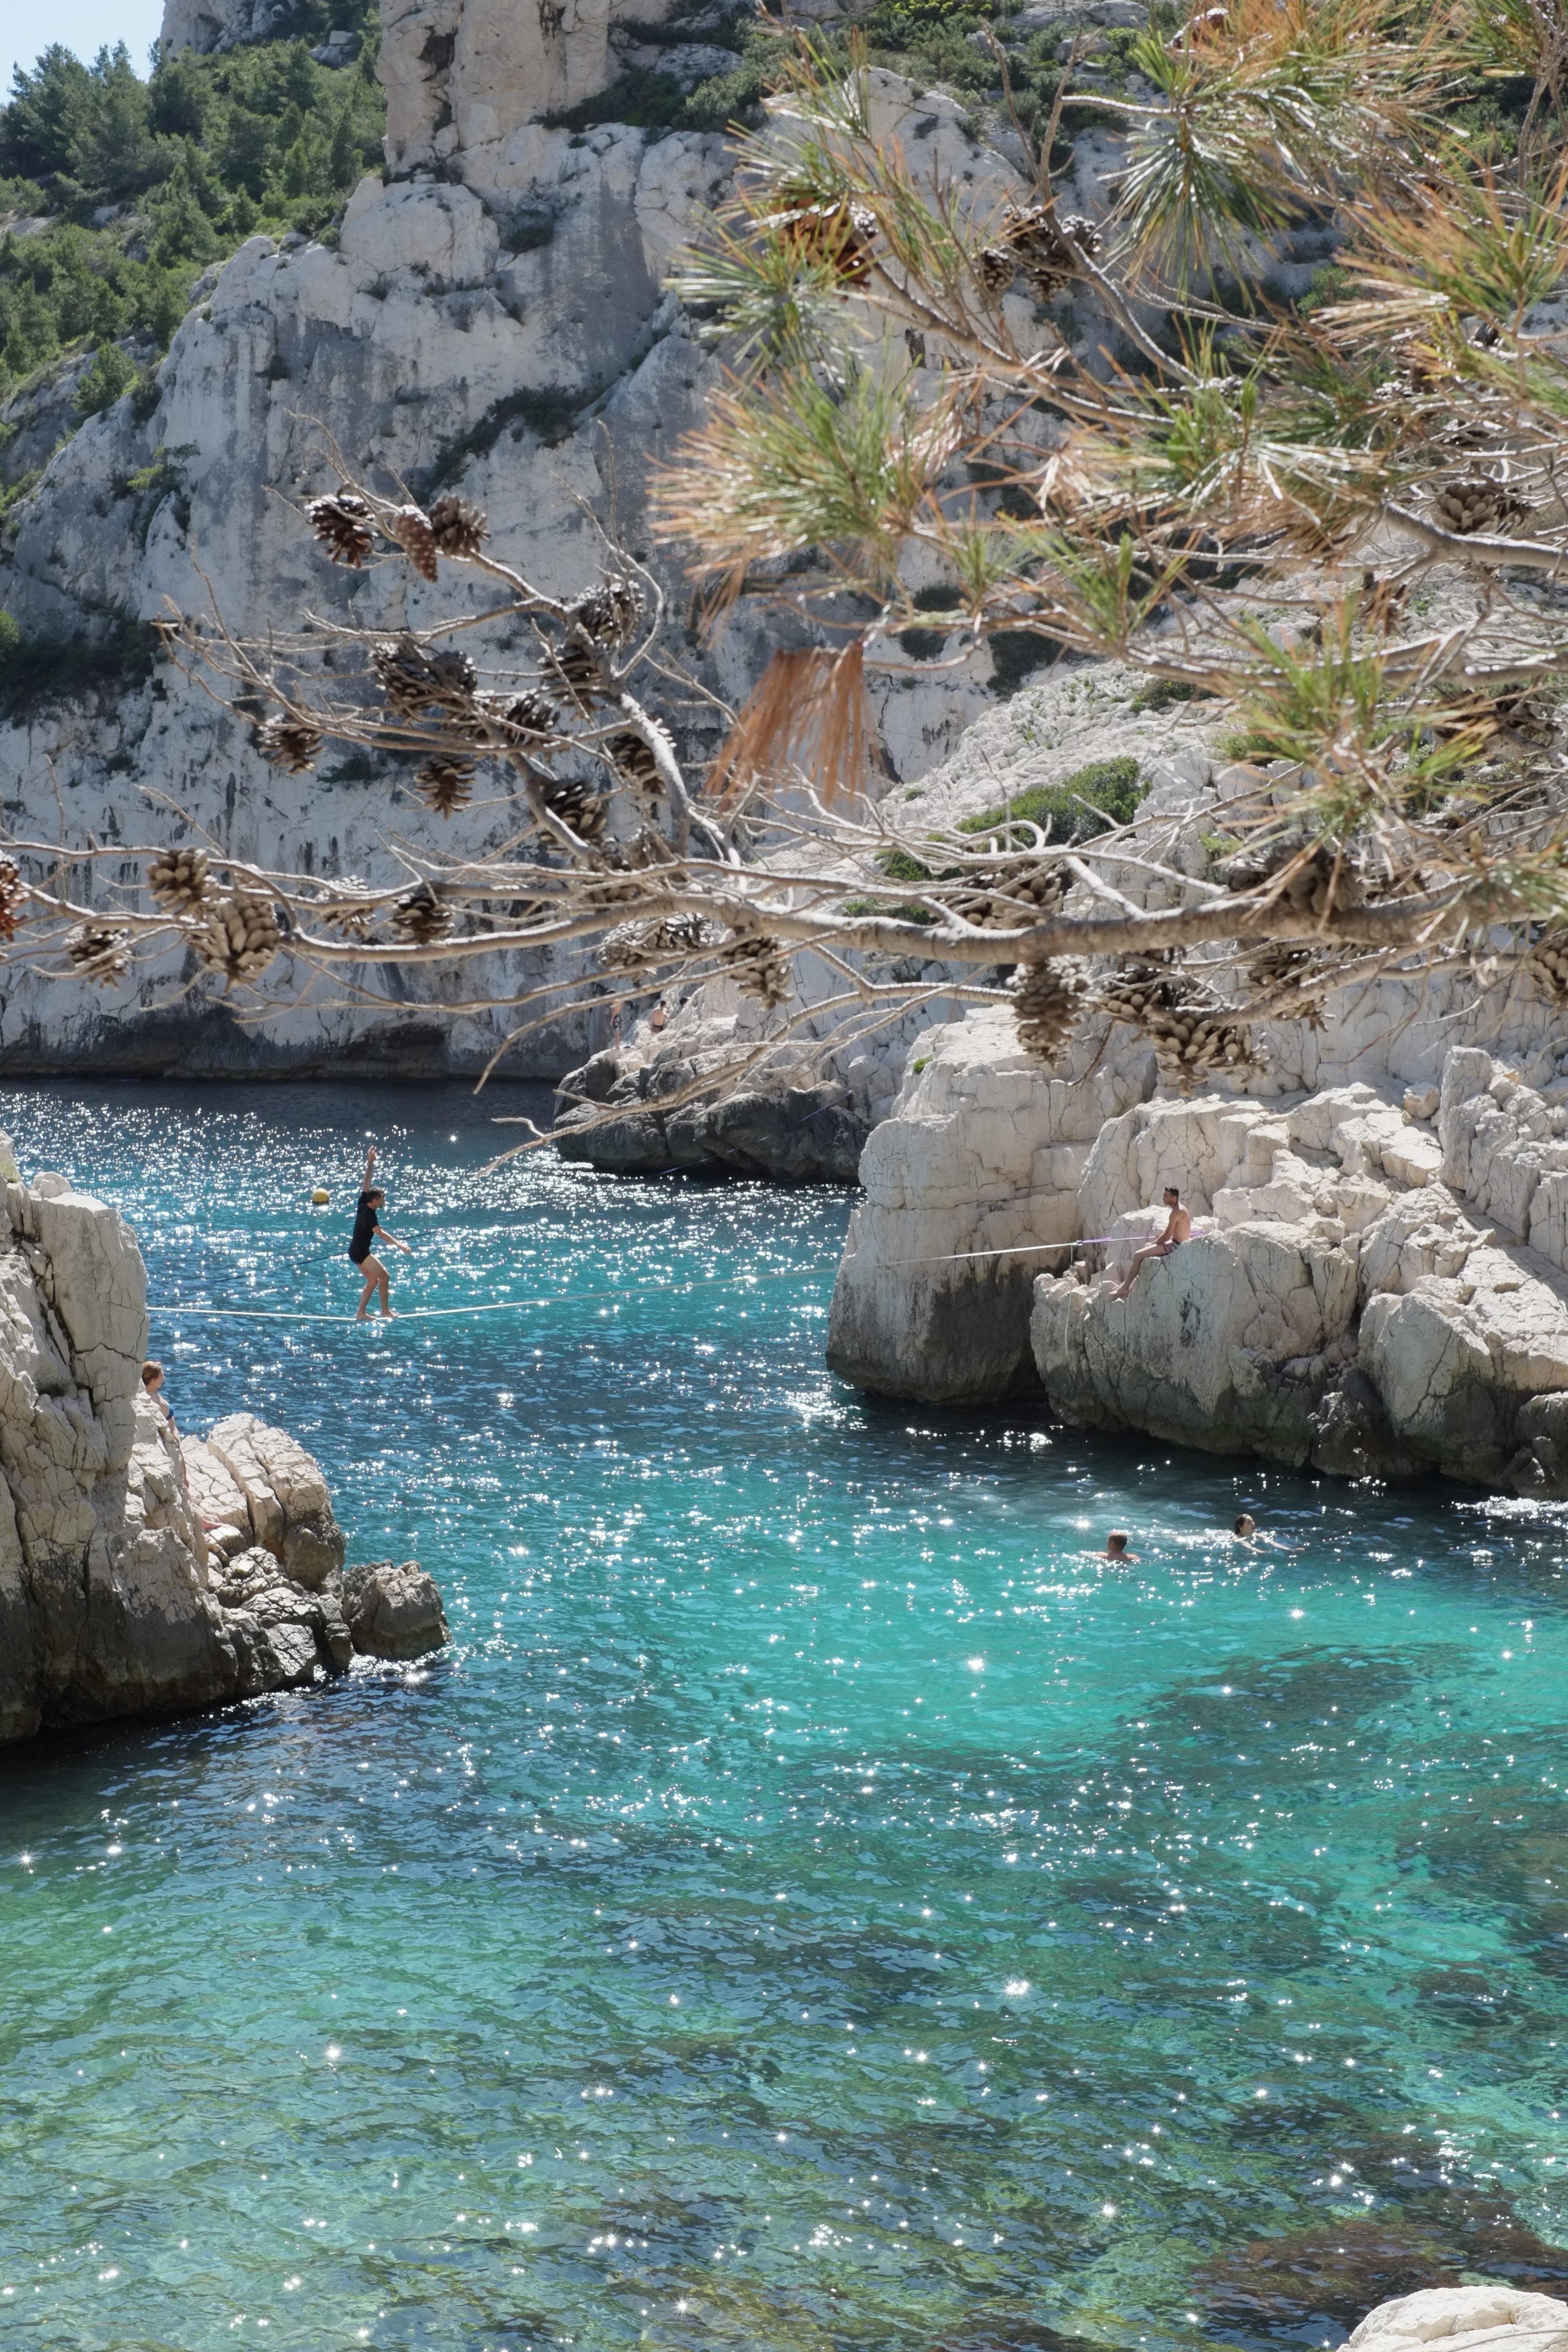
man, sea, coast, water, nature, rock, ocean, person, rope, people, sport, river, summer, vacation, travel, stream, athletic, balance, training, holiday, bay, rapid, leisure, terrain, body of water, activity, rocks, fun, active, water feature, wadi, landform, geographical feature, slackline